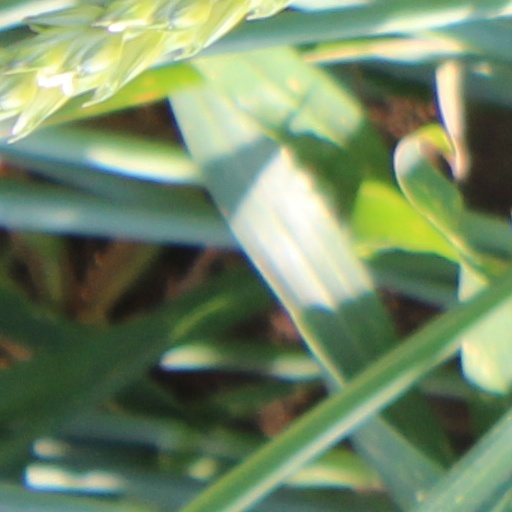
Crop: wheat